John Coltrane Home

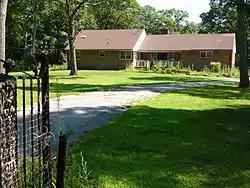
The house in 2009

The John Coltrane Home is a ranch house in Dix Hills, New York, where jazz saxophonist John Coltrane lived with his family from 1964 until his death in 1967. Coltrane composed his album "A Love Supreme", widely considered his magnum opus, in his practice room in the house.